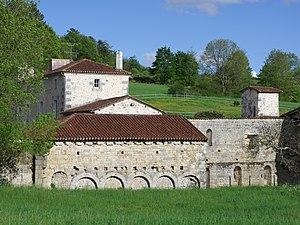
Abbaye Notre-Dame de l'Assomption du Bournet (XIIe siècle).Vue générale du sud-ouest. Courgeac, Charente, France.
Cet article liste les abbayes cisterciennes actives ou ayant existé sur le territoire français actuel. Ces abbayes ont appartenu, à différentes époques, à des ordres ou des congrégations ou des groupements dits « cisterciens ».
L'abbaye Notre-Dame-de-l'Assomption du Bournet était une abbaye située dans un vallon sur la commune de Courgeac, en Charente.